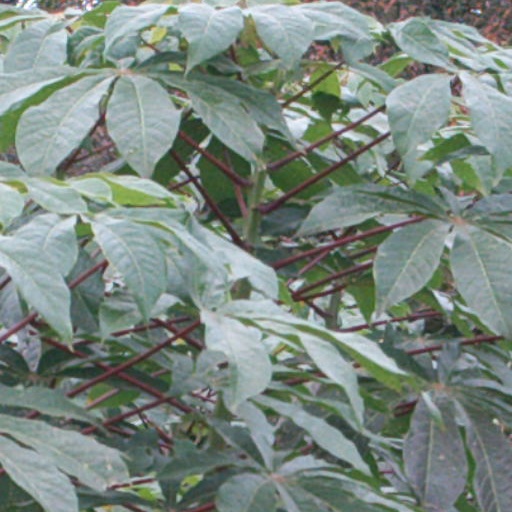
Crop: cassava